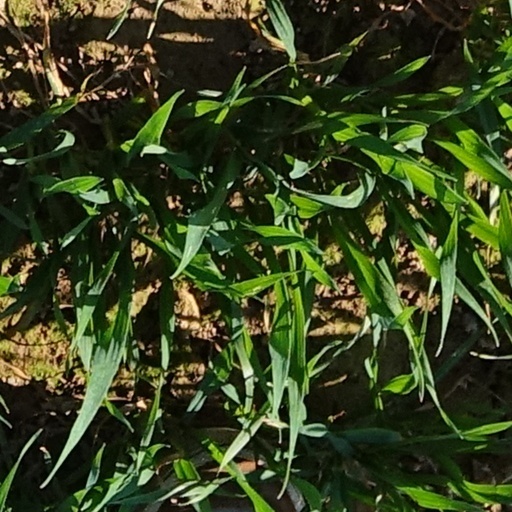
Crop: wheat